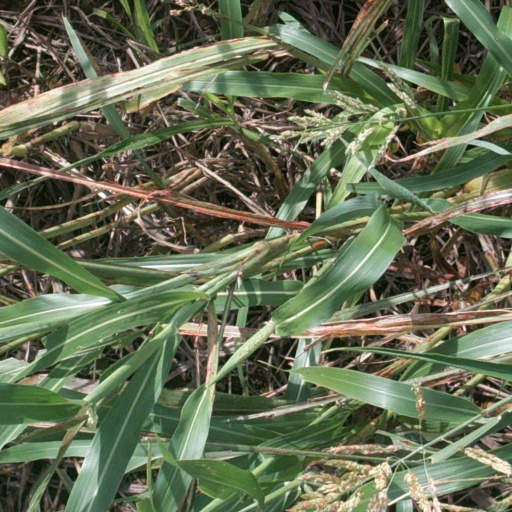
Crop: sorghum